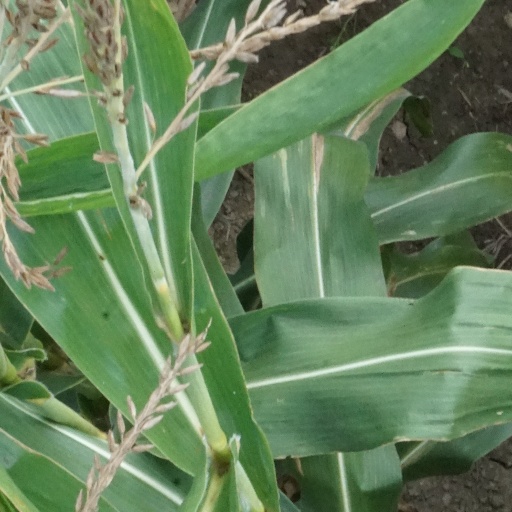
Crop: maize; corn